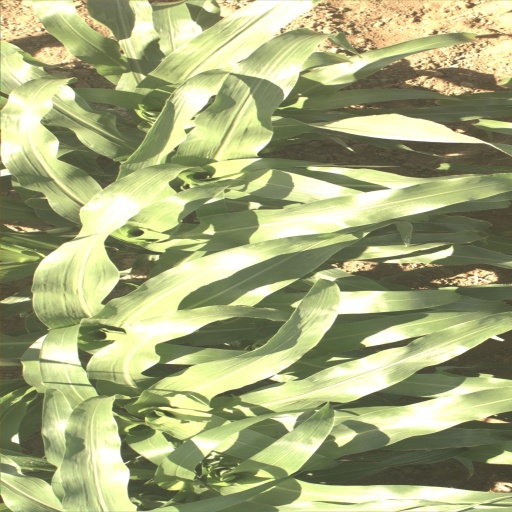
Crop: sorghum